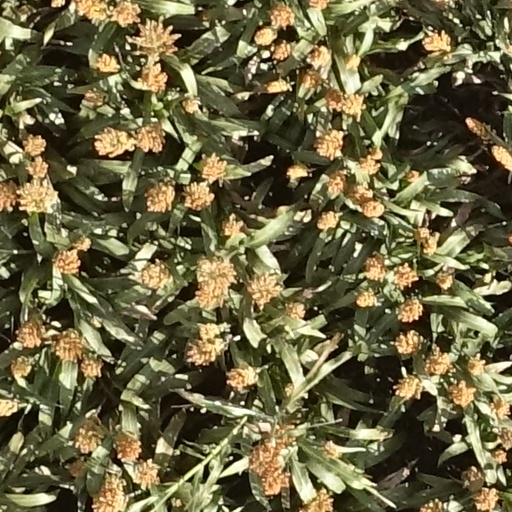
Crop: sorghum